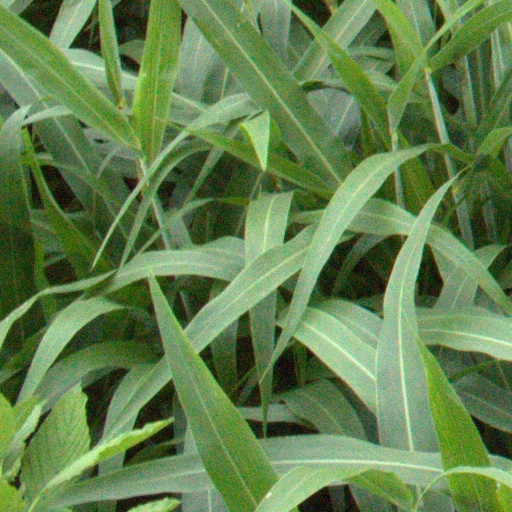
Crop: sorghum